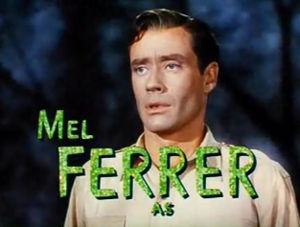
Døde i 2008 / Juni
Døde i 2008 er en liste over notable personer, der er afgået ved døden i 2008.